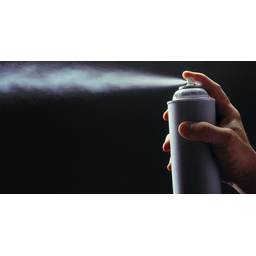
Label: metal